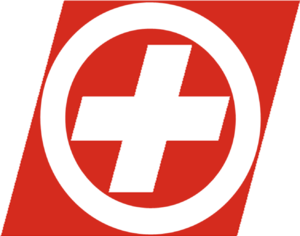
Le Don suisse pour les victimes de la guerre, ou plus simplement le Don suisse est une organisation initiée par le Conseil fédéral suisse le 25 février 1944 dans le but de venir en aide aux populations européennes touchées par la Seconde Guerre mondiale. Les secours envoyés de 1944 à 1948 ont été financés par des organismes publics et privés. En 1948, le Don suisse devient l'Aide suisse à l'Europe.